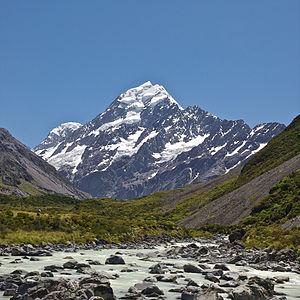
LeMont Cook, vu depuis la Hooker valley, en Nouvelle-Zélande.